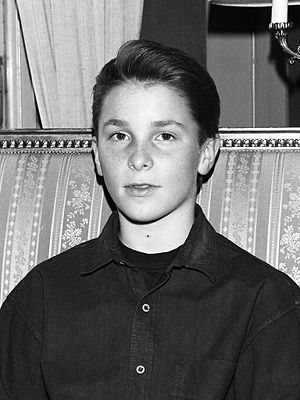
Christian Bale / Opvækst
En 14-årig Bale i Stockholm i februar 1988 for at promovere Empire of the Sun.
Christian Charles Philip Bale er en Screen Actors Guild Award-nomineret, Saturn Award-vindende walisisk-født britisk skuespiller, som har flere storfilm bag sig inklusiv Solens rige, American Psycho, Equilibrium, The Machinist, Batman Begins og The Dark Knight. Bale er kendt for sin evne til at ændre accent og lynhurtigt være i stand til at enten at tabe sig eller tage på. Før han fik succes med at spille Batman, medvirkede han mest i independent-film.